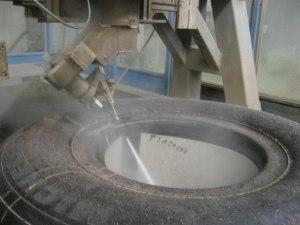
L'usinage est une famille de procédés de fabrication de pièces par enlèvement de copeaux. Le principe de l'usinage est d'enlever de la matière de façon à donner à la pièce brute la forme et les dimensions voulues, à l'aide d'une machine-outil. Par cette technique, on obtient des pièces d'une grande précision.
Le découpage au jet d'eau est un procédé de fabrication qui utilise un jet d'eau hyperbare pour découper la matière.